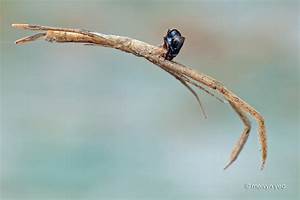
Label: spider